International Monetary Fund

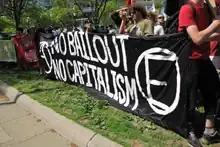
Anarchist protest against the IMF and corporate bailout in April 2009

Overseas Development Institute (ODI) research undertaken in 1980 included criticisms of the IMF which support the analysis that it is a pillar of what activist Titus Alexander calls global apartheid.